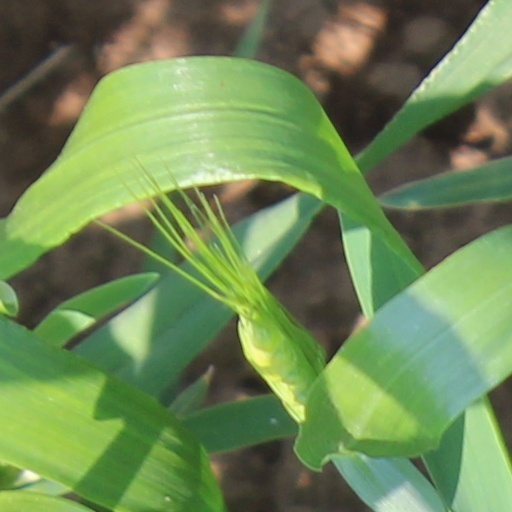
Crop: wheat